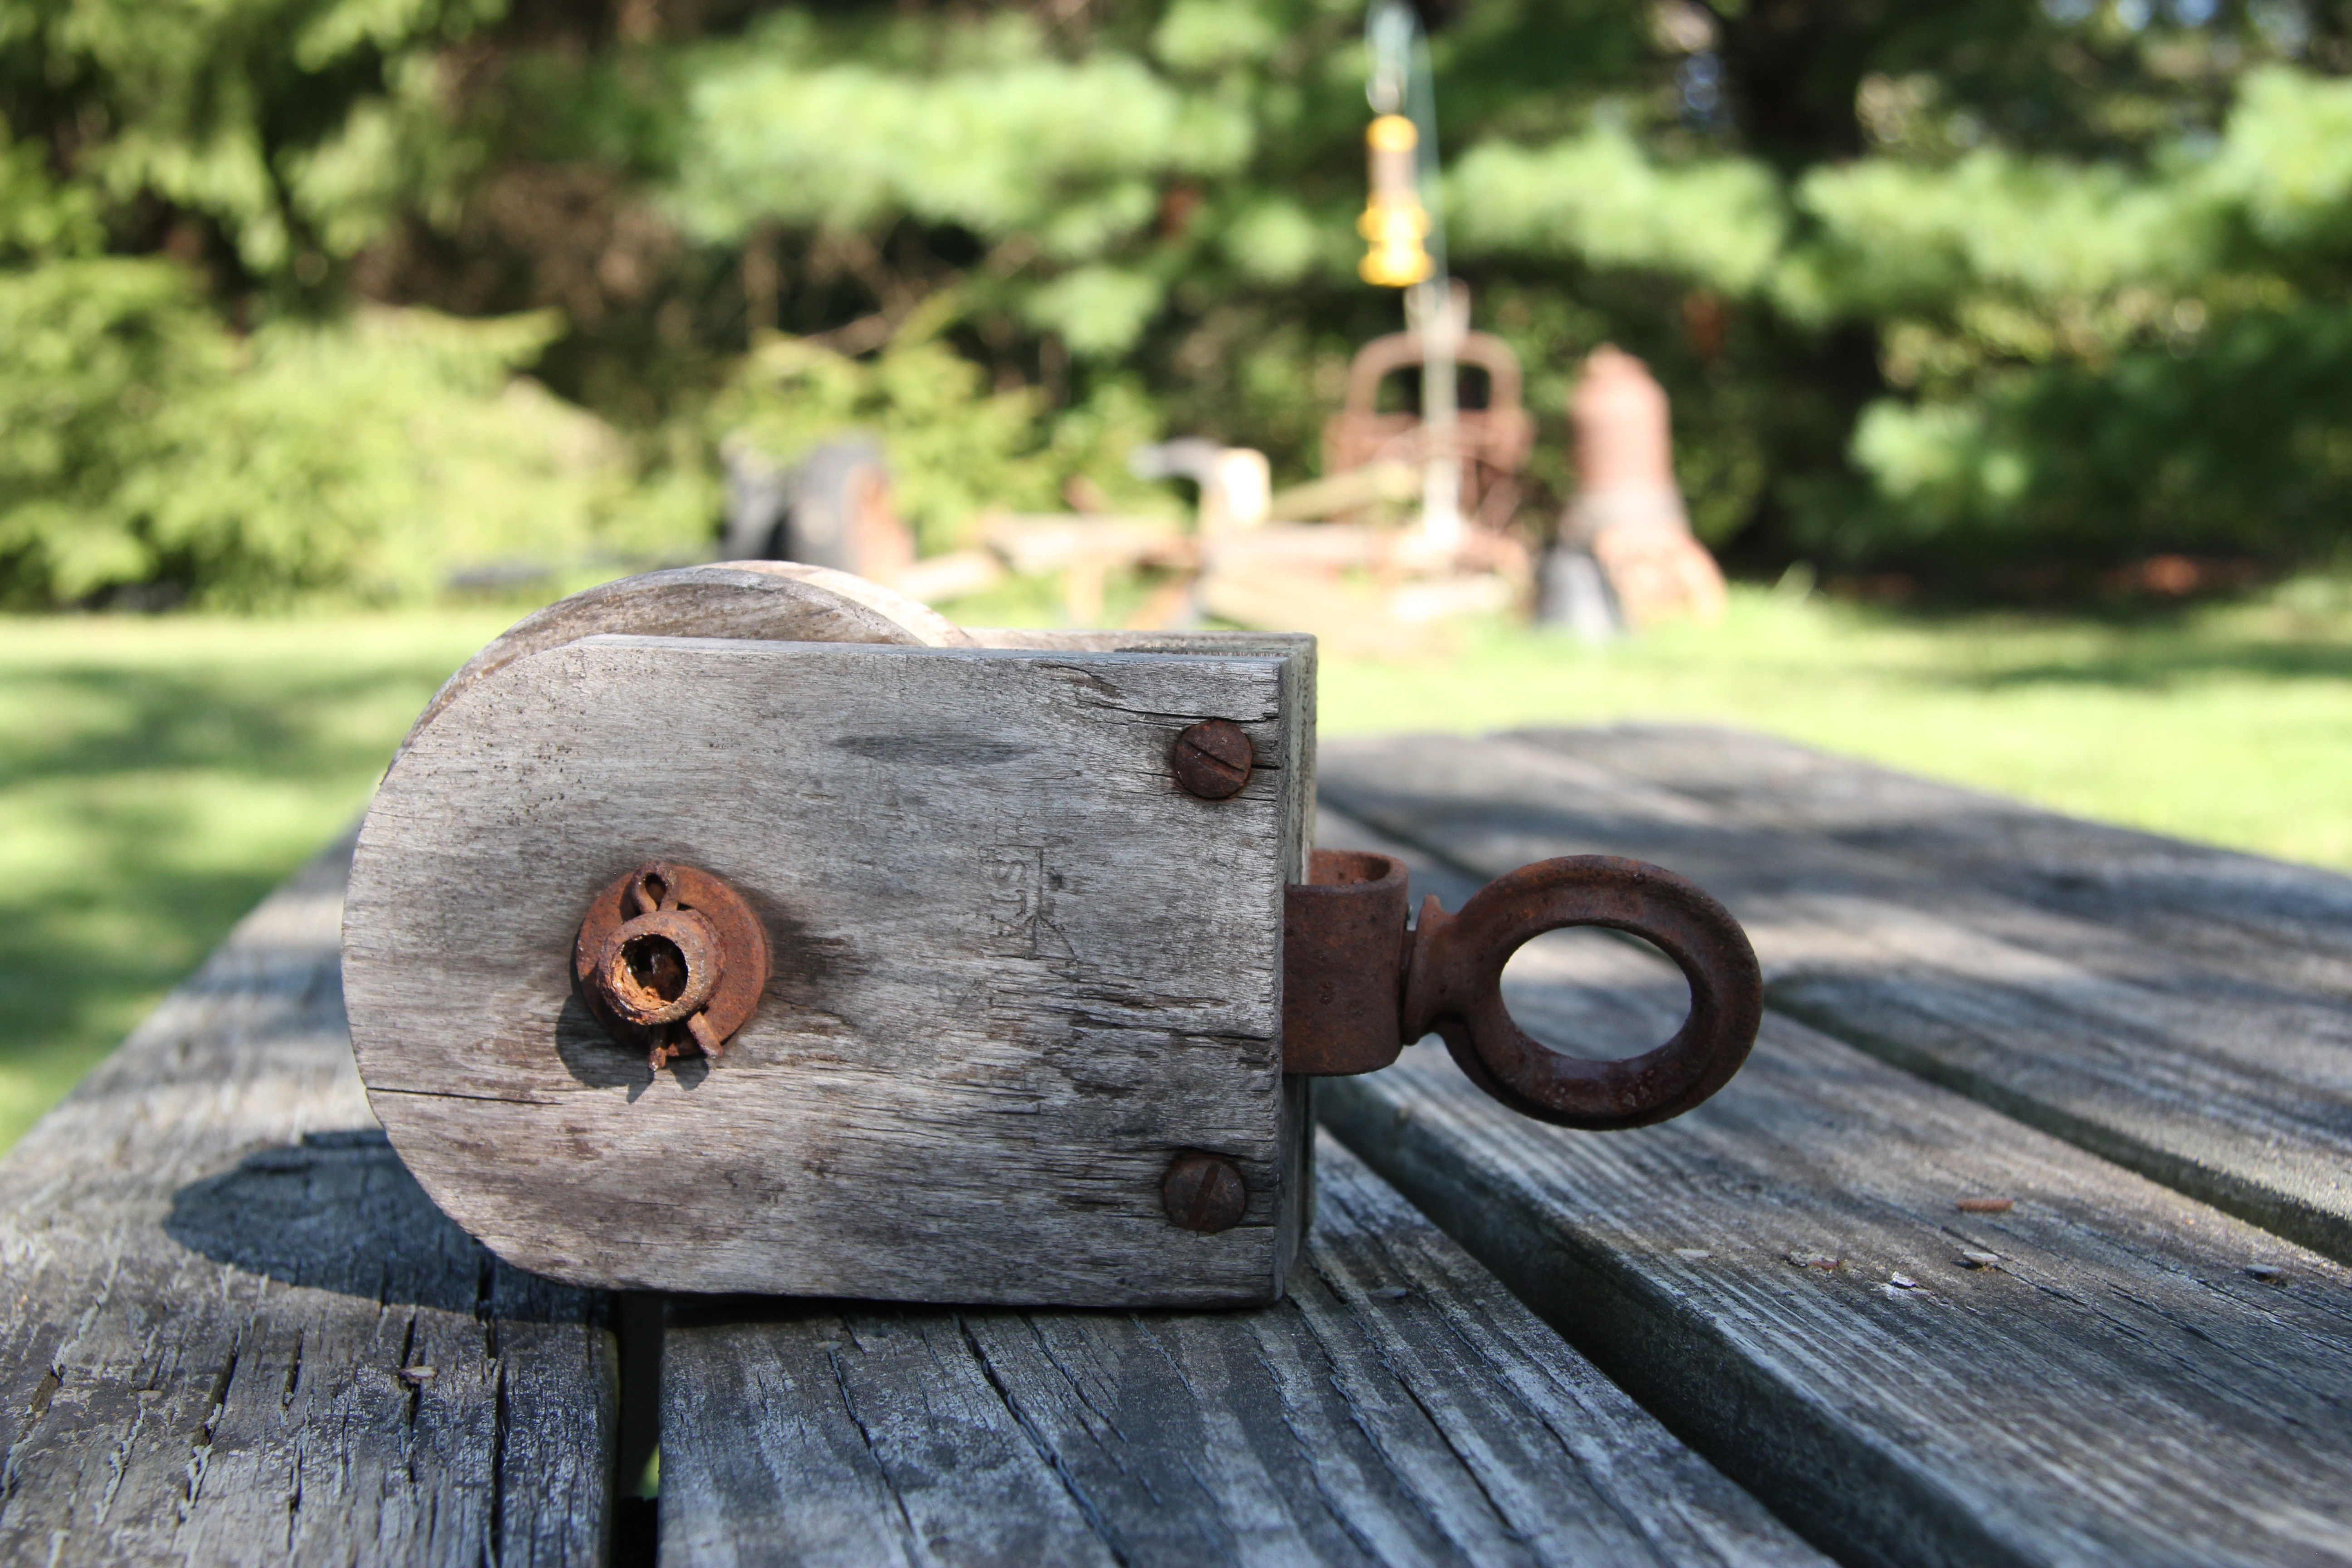
table, wood, vintage, antique, leaf, old, green, equipment, wooden table, wooden, pulley, wooden pulley, man made object